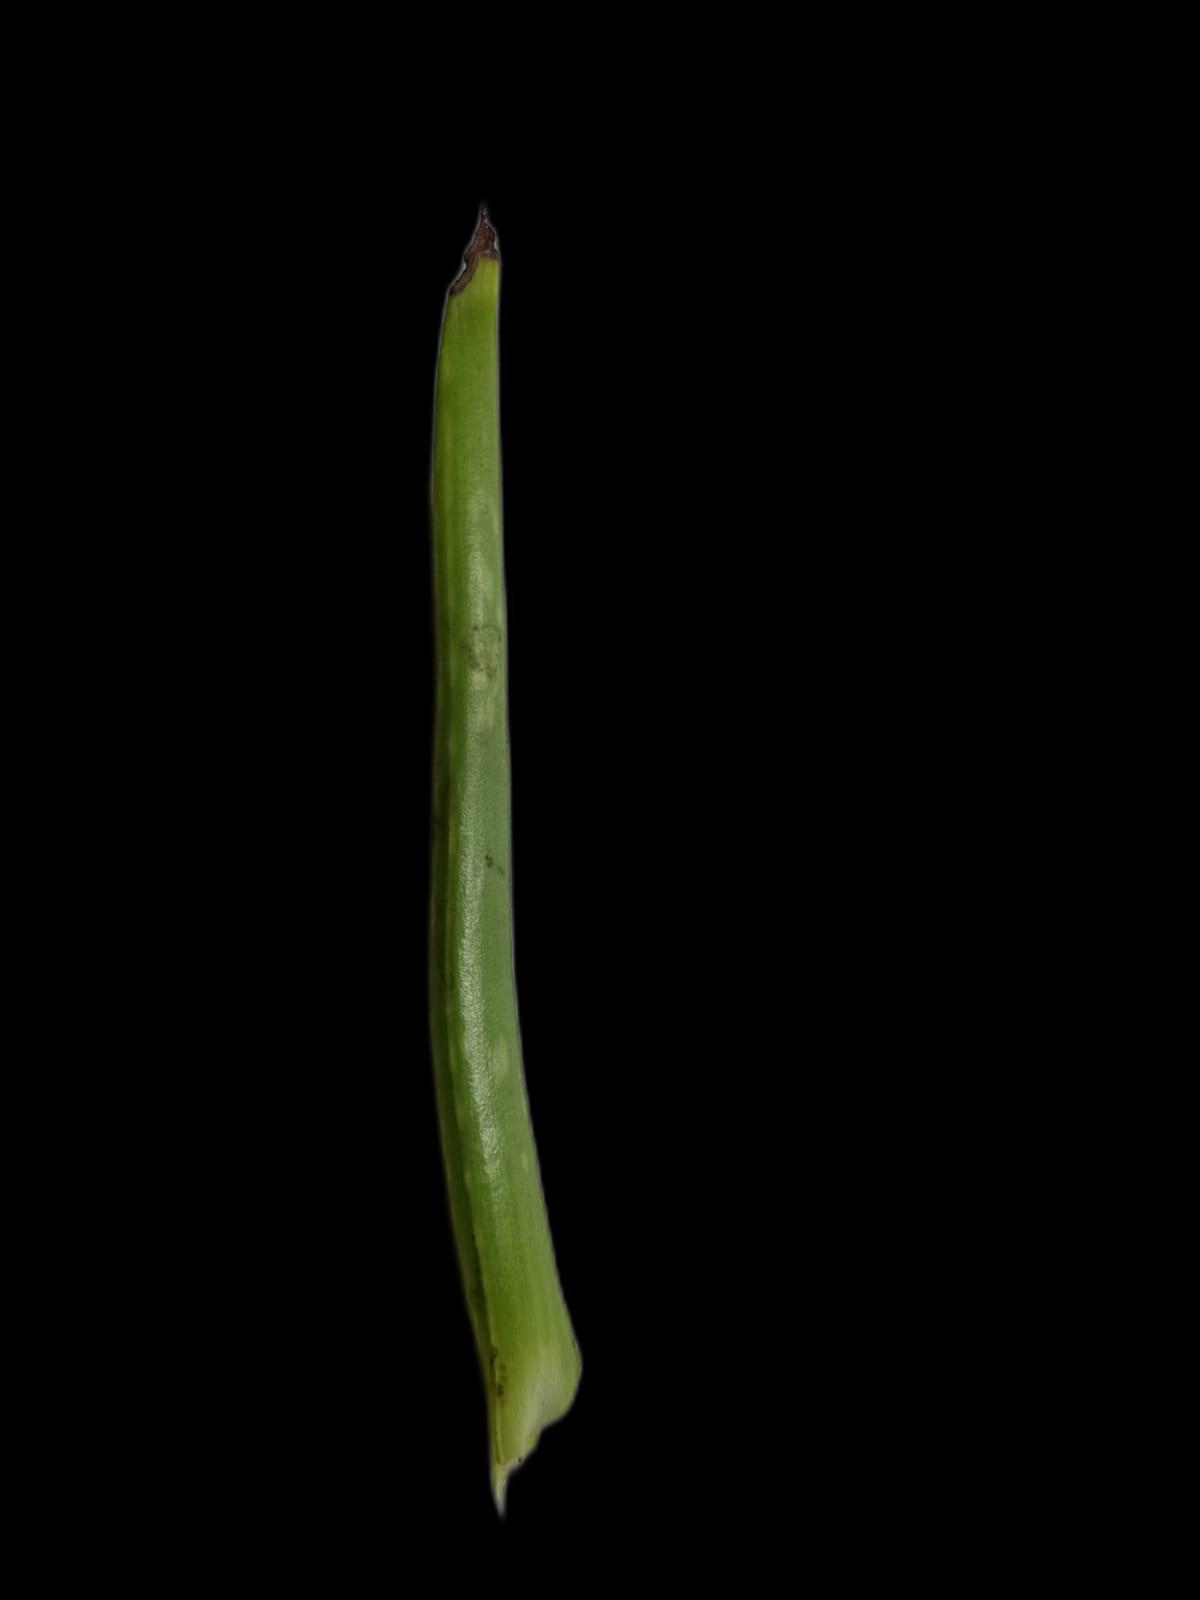
Plant: Aloe Vera